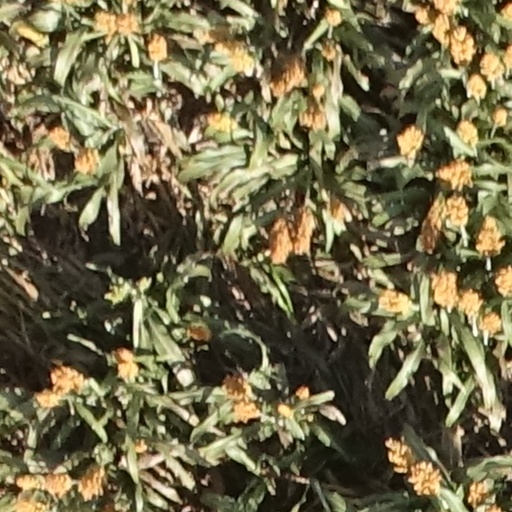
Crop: sorghum